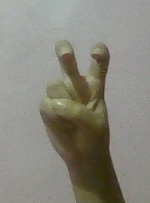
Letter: toot